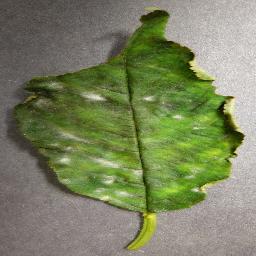
Label: Cherry___Powdery_mildew